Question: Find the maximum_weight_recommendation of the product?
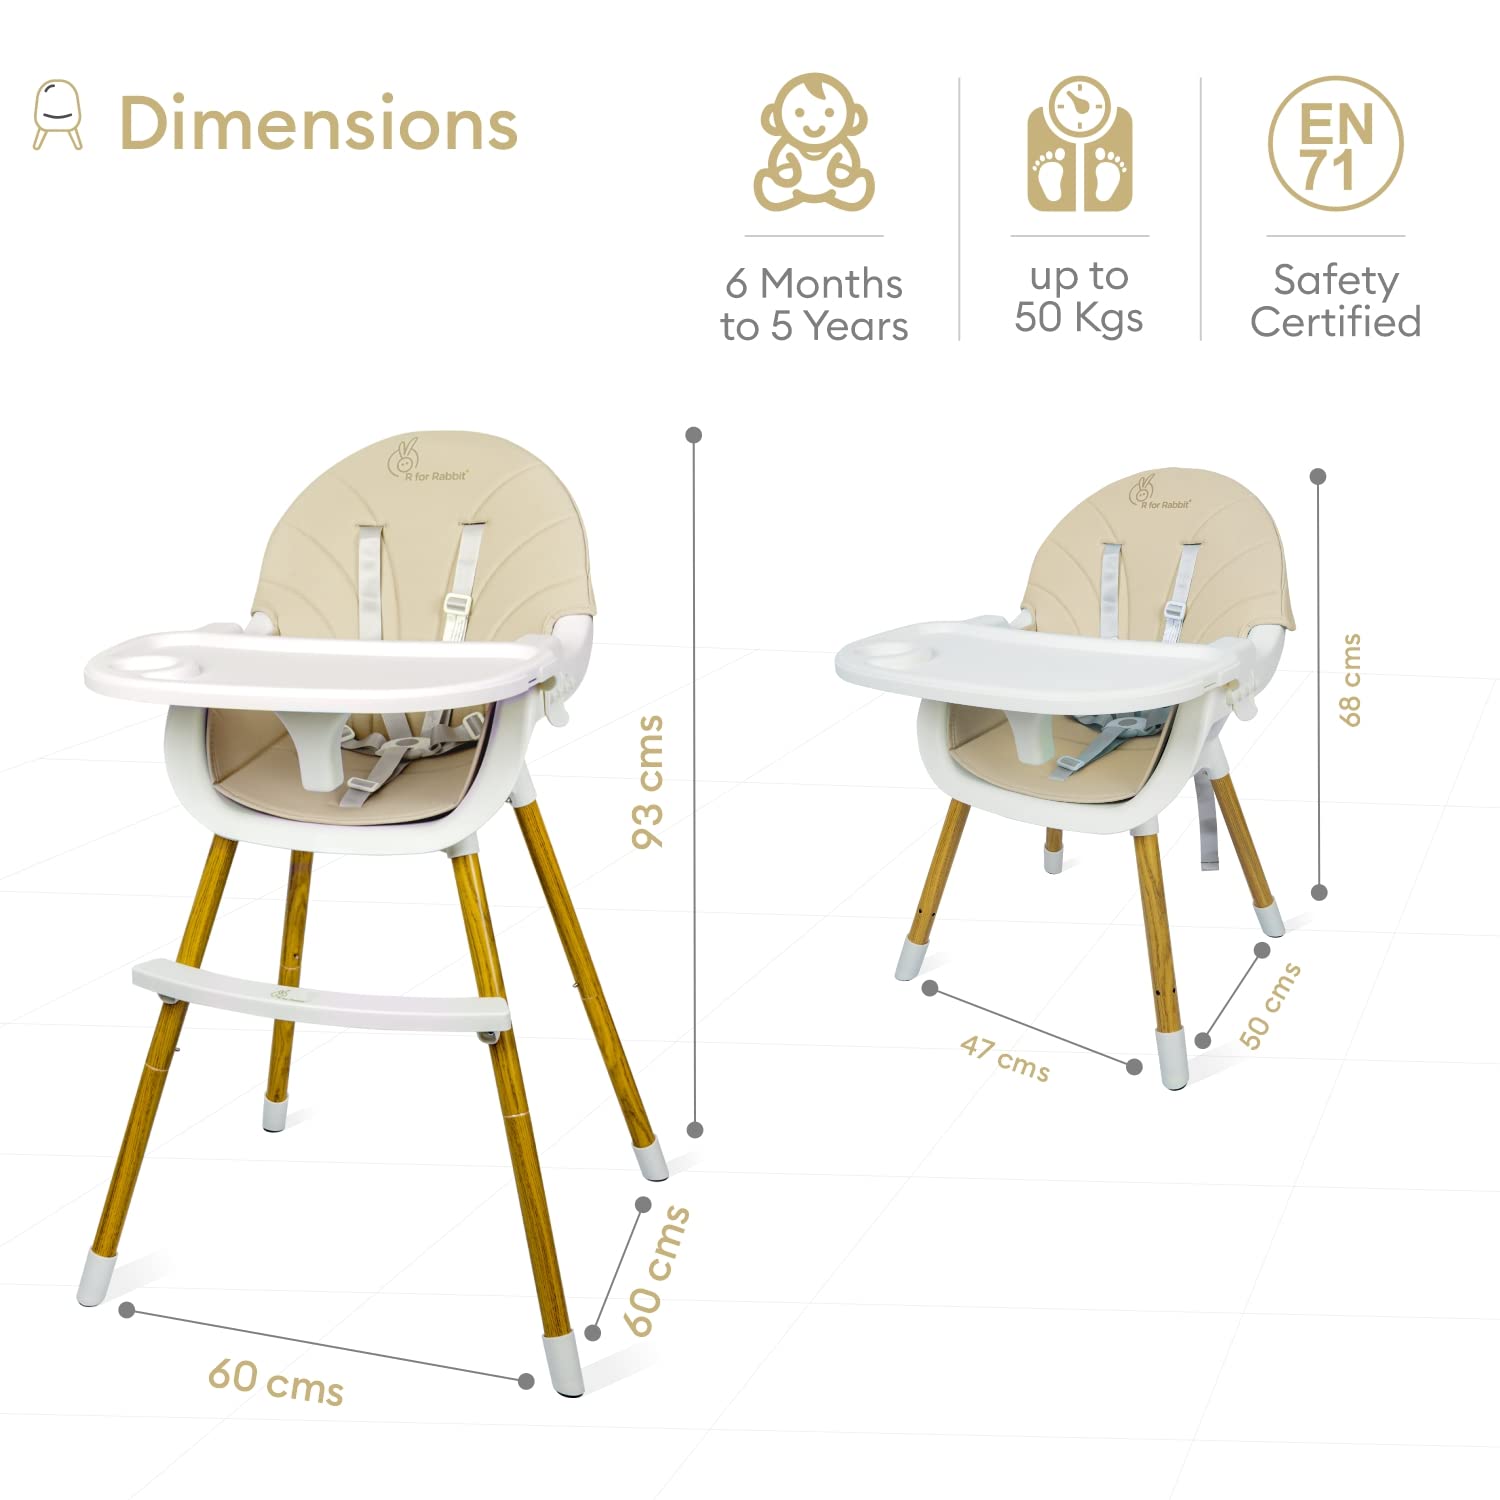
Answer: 50 kilogram